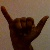
The image shows a hand gesture representing the letter 'Y' in Indian Sign Language.